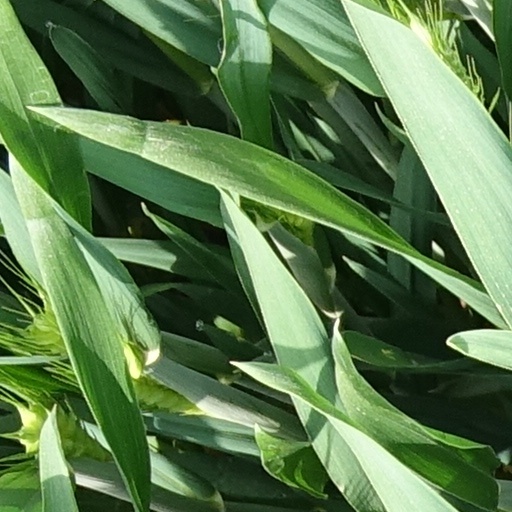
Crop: wheat